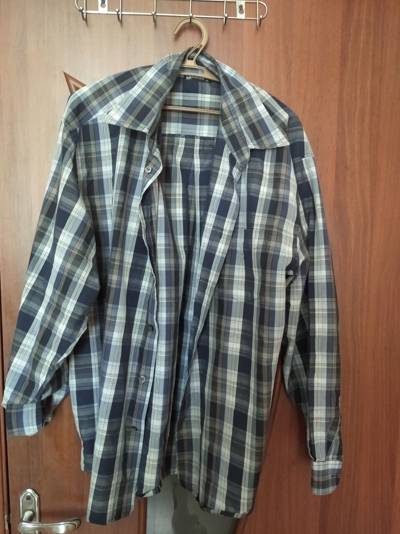
Waste category: clothes